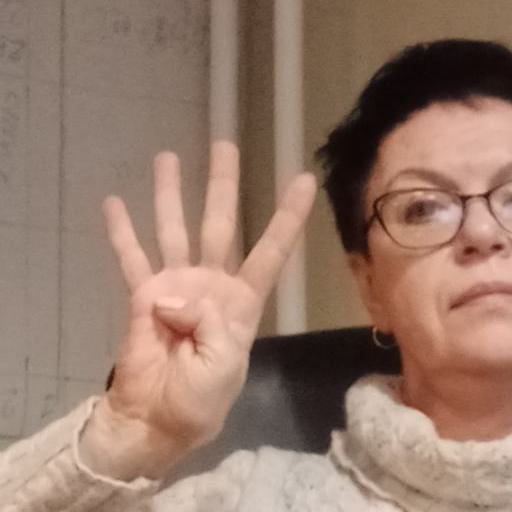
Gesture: four